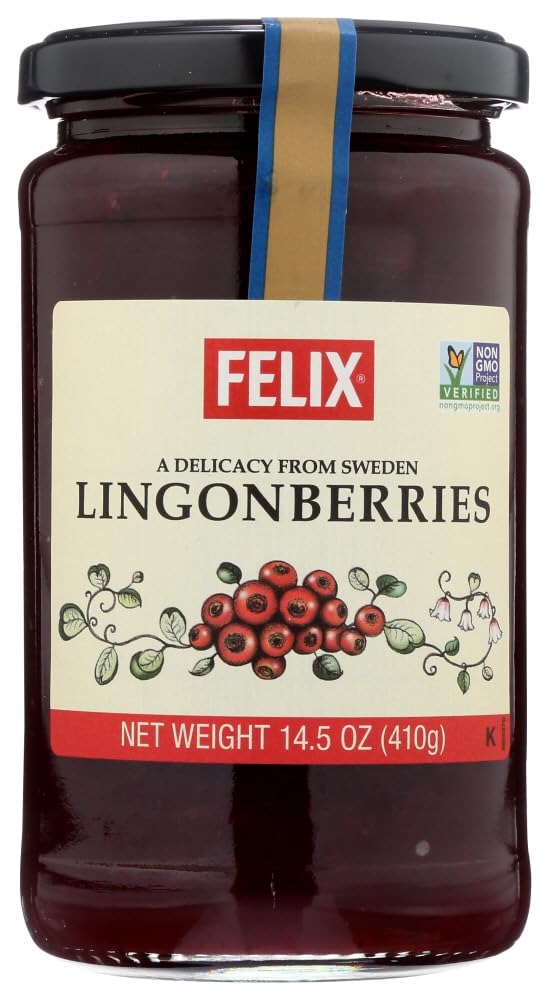
Item Name: Swedish Lingonberry Preserves by Felix 14.5 ounce (Pack of 2)
Bullet Point 1: Product Type:Grocery
Bullet Point 2: Item Package Dimension:8.610 cm L X16.891 cm W X21.310 cm H
Bullet Point 3: Item Package Weight:1.261 kg
Bullet Point 4: Country Of Origin: Sweden
Product Description: Felix Lingonberries 14.5 Ounce Jars
Value: 29.0
Unit: Ounce

Price: 7.29